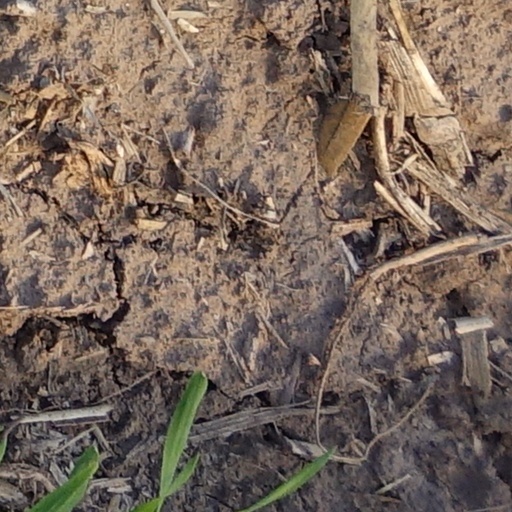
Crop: wheat